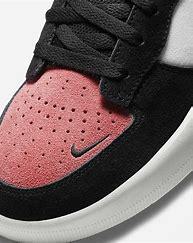
Brand: Nike
Model: SB Force 58